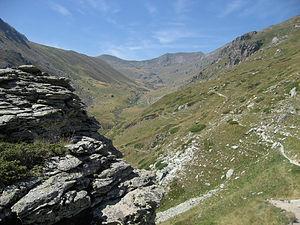
Bogovinyé est une municipalité du nord-ouest de la République de Macédoine. Elle comptait 28 997 habitants en 2002, et s'étend sur 141,65 km². Elle est majoritairement peuplée d'Albanais.